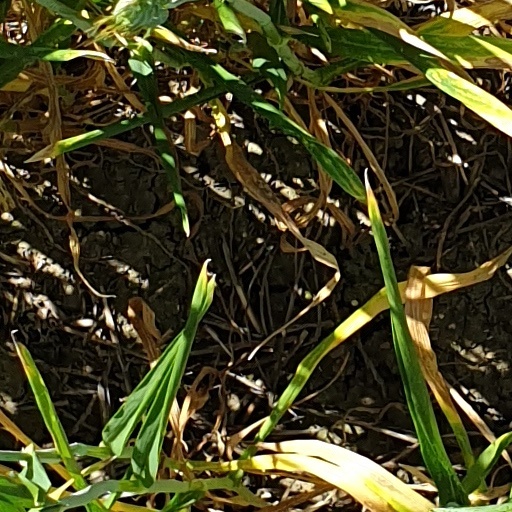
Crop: wheat